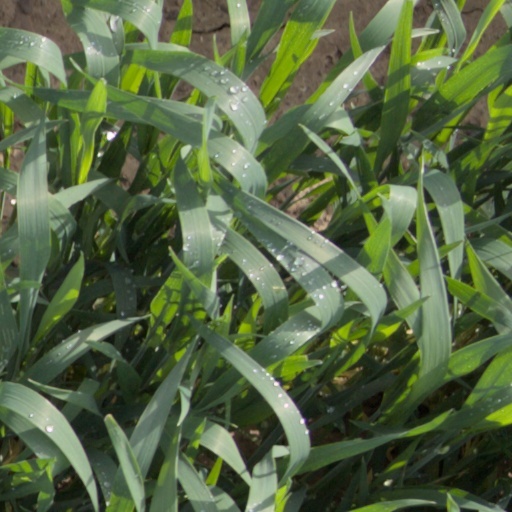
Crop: wheat